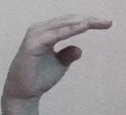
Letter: jeem